Autumn Hurlbert

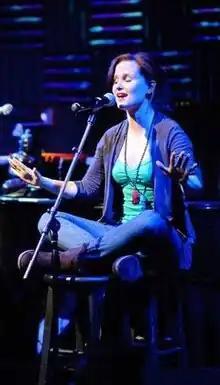
Hurlbert at Joe's Pub in 2010

Autumn Marie Hurlbert (born 6 March 1980) is an American actress, singer, and dancer. Hurlbert is best known as the runner-up on the reality competition series "". After taping the competition, Hurlbert served as a member of the Broadway cast in "" until its closing on Oct 19, 2008. She also understudied the parts of Elle and Margot on Broadway. Ultimately, Hurlbert did headline as Elle Woods in an October 2012 version of the production, directed by Denis Jones in North Carolina.